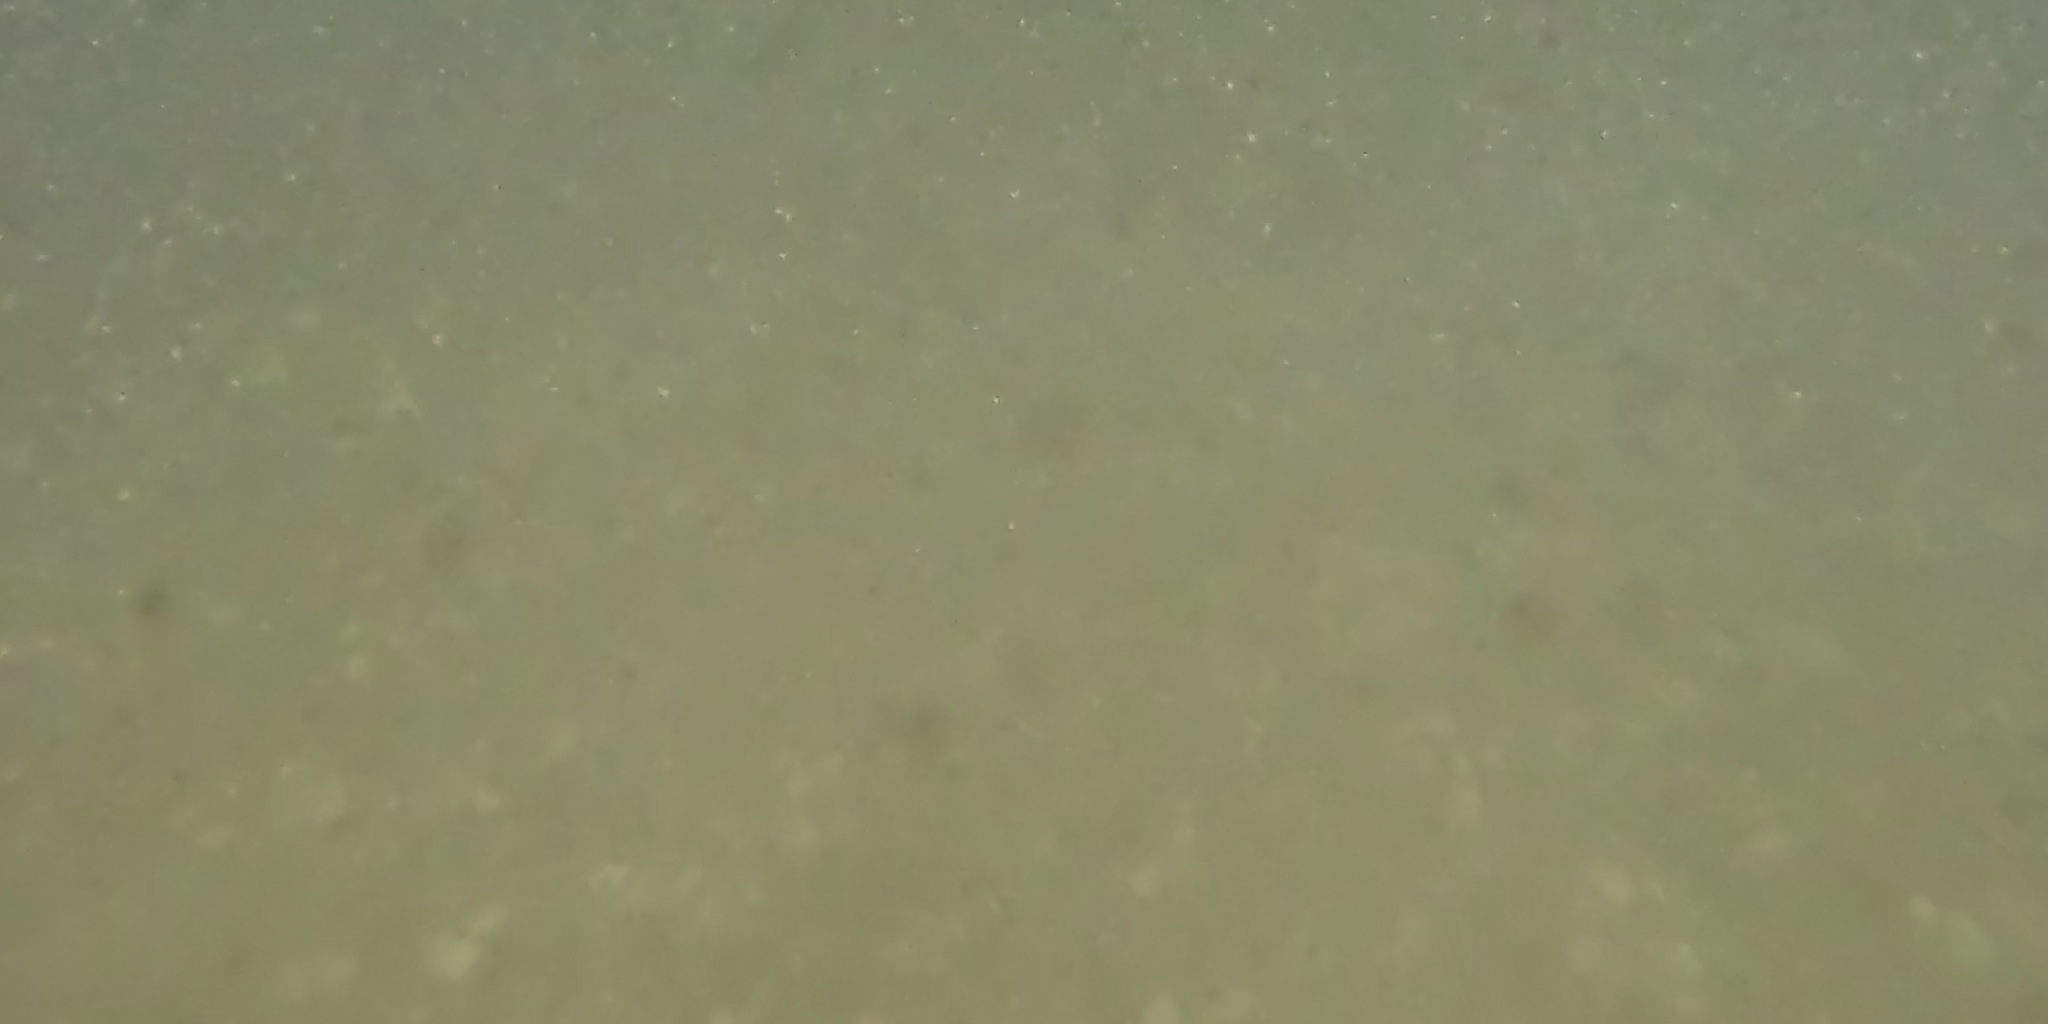
Seabed habitat: bad